Question: Please indicate a possible affordance area of the throw_frisbee that can be used for throwing
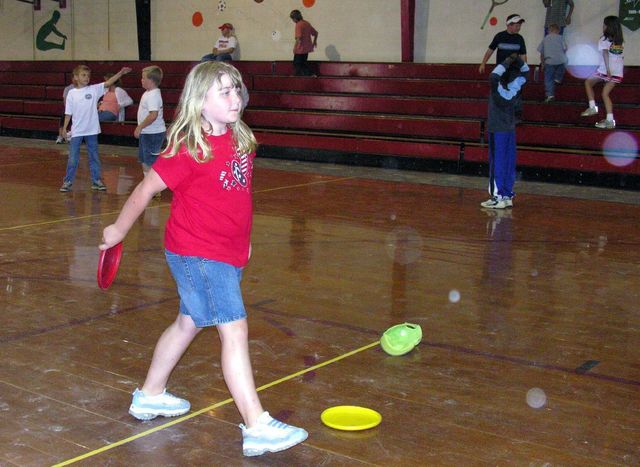
Answer: [82.5, 215, 124.5, 311]